Tonight We Raid Calais

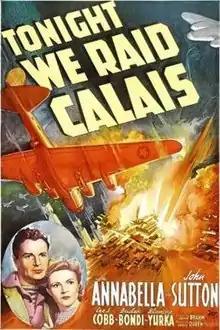
Theatrical release poster

Tonight We Raid Calais is a 1943 American film directed by John Brahm and starring John Sutton, Lee J. Cobb, and Annabella.